John Thomond O'Brien

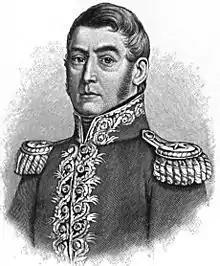
O'Brien would become aide-de-camp to General San Martín

Soon after arriving in Buenos Aires, the local people gave him the name Don Juan O'Brien. He enlisted in the army and fought in Uruguay with General Miguel Estanislao Soler. In 1816 O'Brien joined General José de San Martín's mounted grenadiers regiment in the Andes army. After the battle of Chacabuco, he was promoted to captain and appointed aide-de-camp to General San Martín.